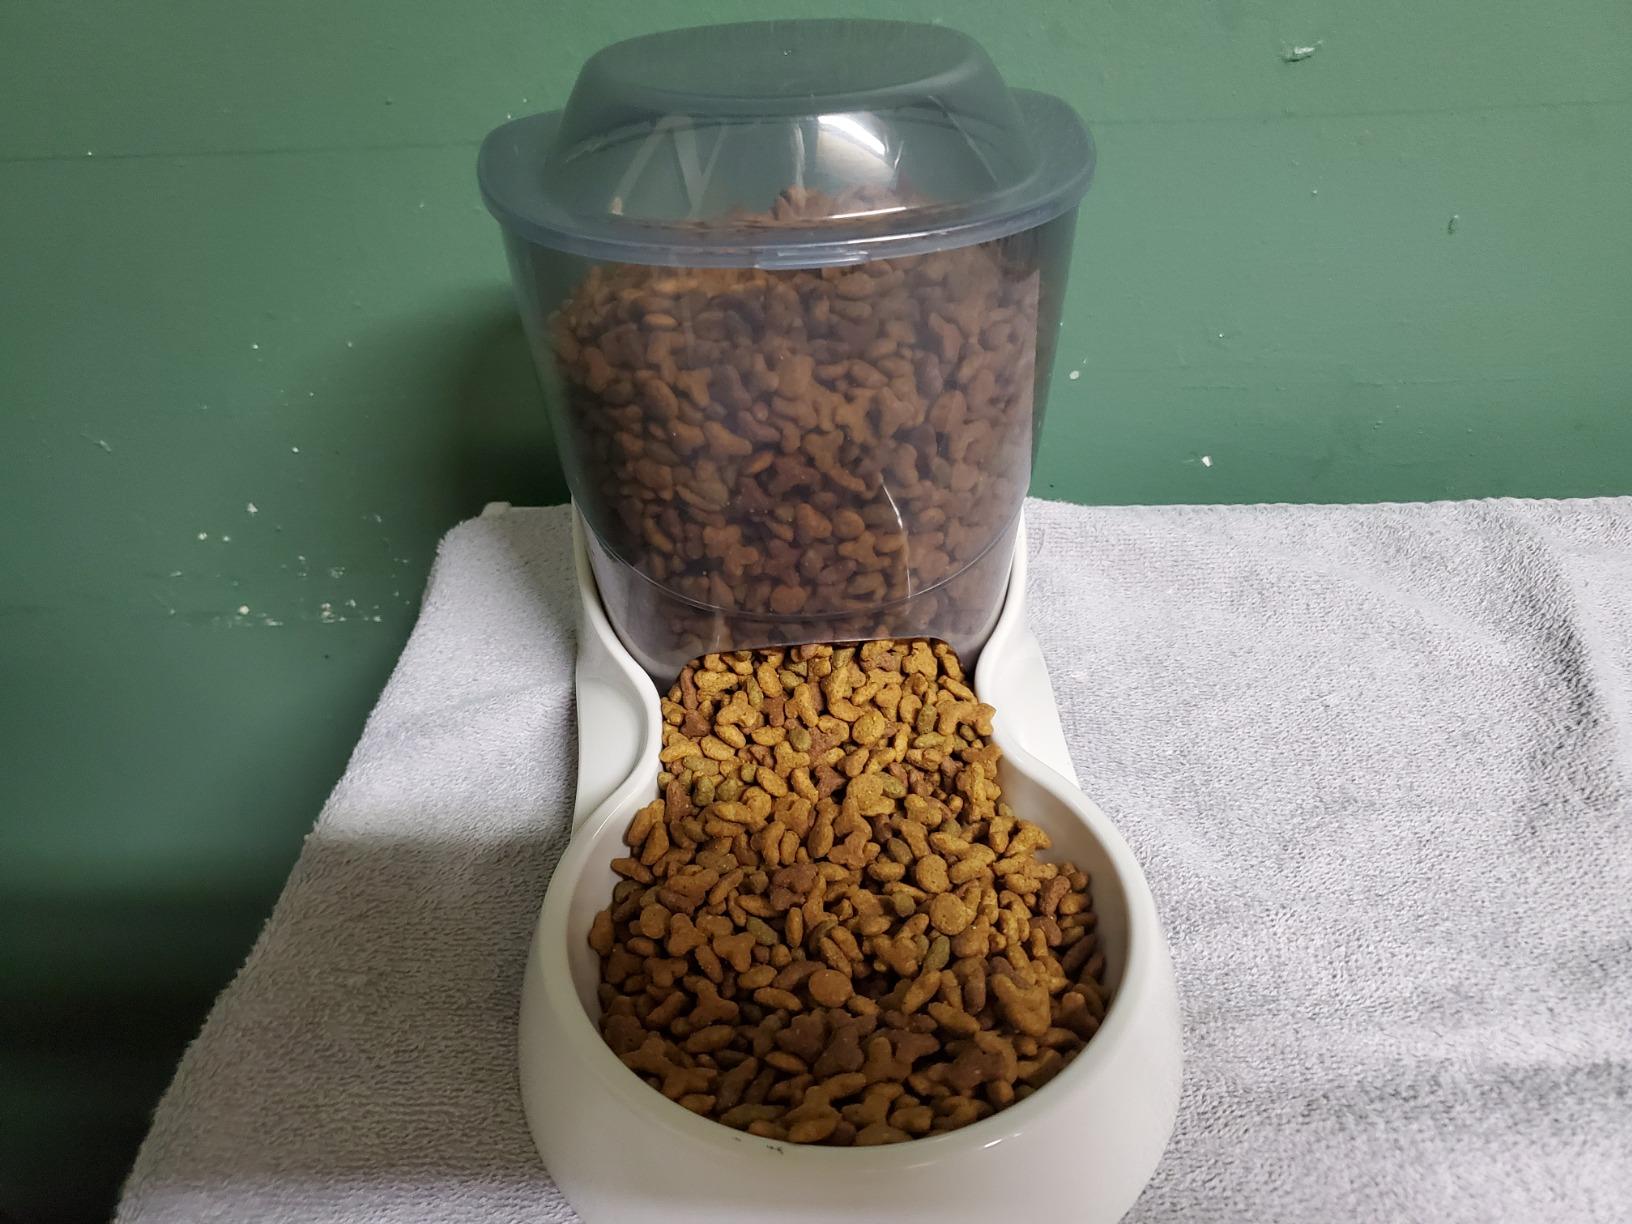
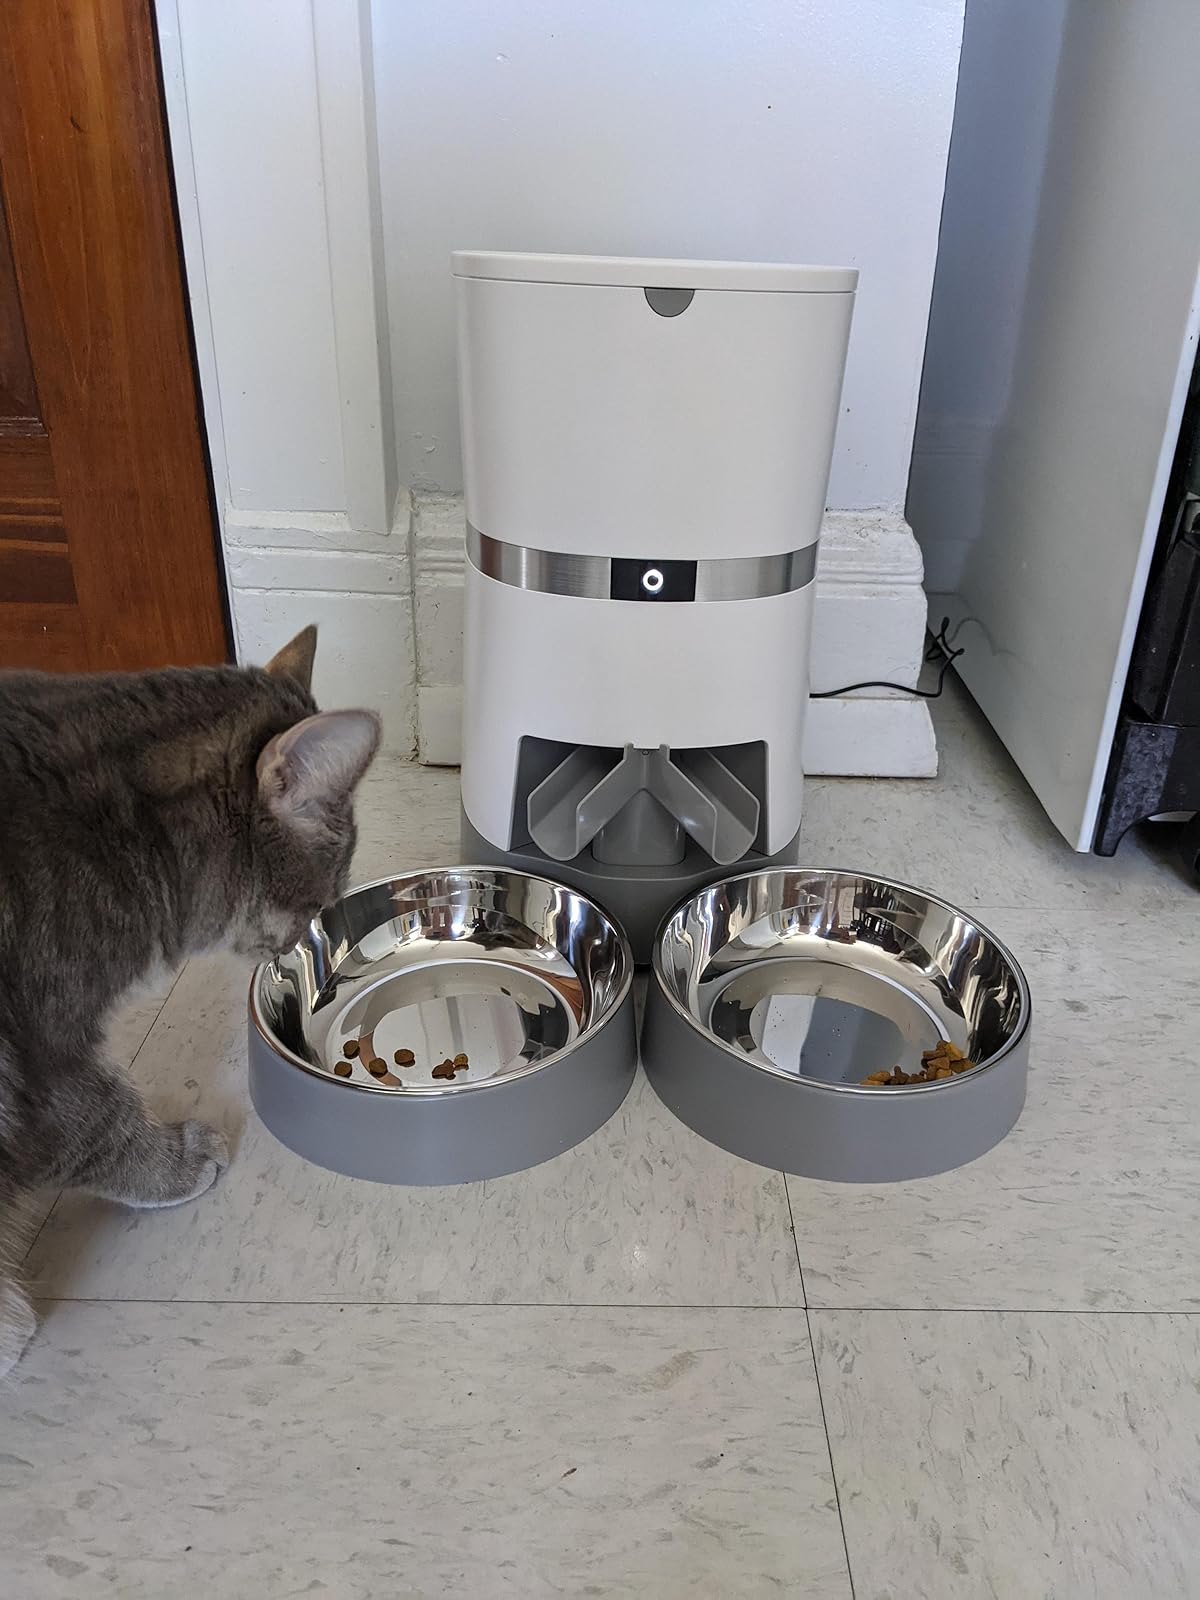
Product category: items_feeder
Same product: no